Napoleon III

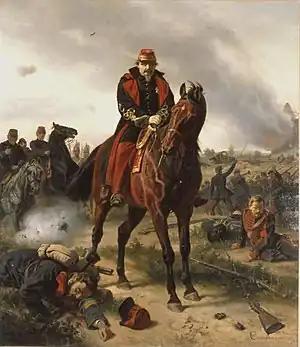
Napoleon III at the Battle of Sedan (by Wilhelm Camphausen)

In 1862, Napoleon III sent troops to Mexico in an effort to establish an allied monarchy in the Americas, with Archduke Ferdinand Maximilian of Austria enthroned as Emperor Maximilian I. The Second Mexican Empire faced resistance from the republican government of President Benito Juárez, however. After victory in the American Civil War in 1865, the United States made clear that France would have to leave. It sent 50,000 troops under General Philip H. Sheridan to the Mexico–United States border and helped resupply Juárez. Napoleon III's military was stretched very thin; he had committed 40,000 troops to Mexico, 20,000 to Rome to guard the Pope against the Italians, as well as another 80,000 in restive Algeria. Furthermore, Prussia, having just defeated Austria in the Austro-Prussian War of 1866, was an imminent threat. Napoleon III realised his predicament and withdrew his troops from Mexico in 1866. Maximilian was overthrown and executed.